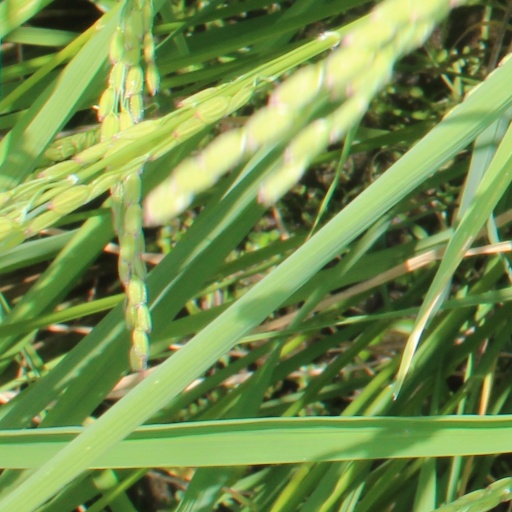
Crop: rice